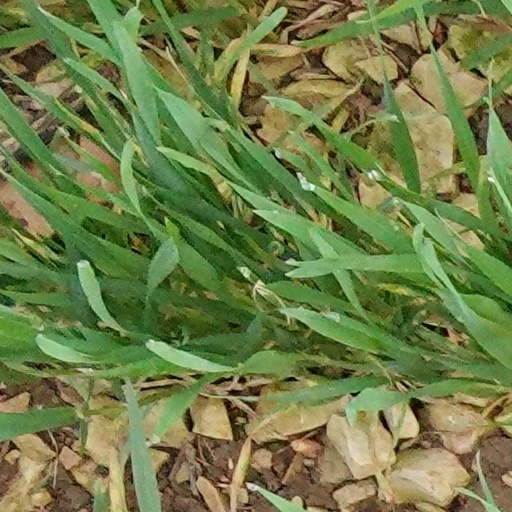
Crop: wheat